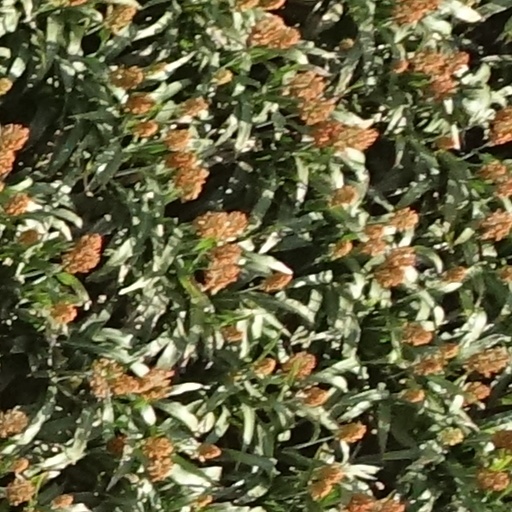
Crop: sorghum